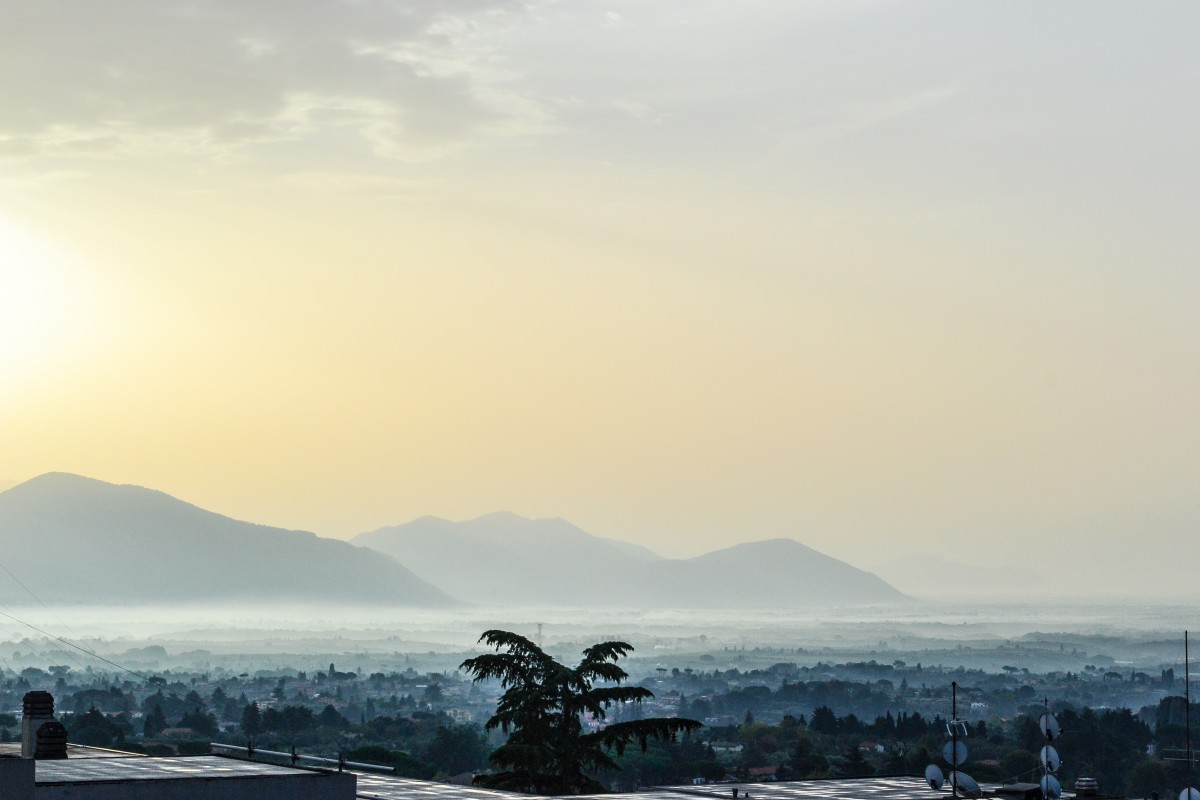
Tags: horizon, snow, winter, cloud, sky, sun, fog, sunrise, sunset, mist, sunlight, morning, hill, dawn, mountain range, dusk, evening, weather, atmospheric phenomenon